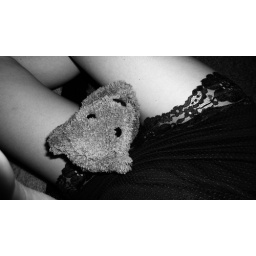
life in black and white - teddy bear